T44 RNA

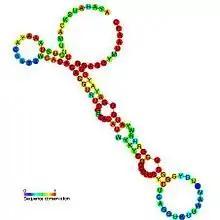
Predicted secondary structure and sequence conservation of t44

The T44 RNA family consists of a number of bacterial RNA genes of between 135 and 170 bases in length. The t44 gene has been identified in several species of enteric bacteria but homologs have also been identified in "Pseudomonas" and "Coxiella" species. The t44 gene is found between the "map" and "rpsB" genes in all species in the full alignment apart from "Shigella flexneri". The function of this RNA is unknown.